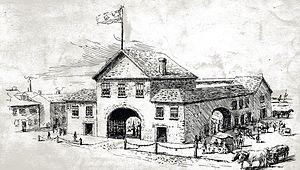
Cet article traite des événements qui se sont produits durant l'année 1831 au Canada.
L'histoire de la culture des céréales est un élément majeur de l'histoire alimentaire mondiale aux conséquences économiques, sociales et politiques très importantes. Fondement de l'alimentation dans la majorité des sociétés, les céréales, leur provenance, la difficulté de leur culture, leur pénurie ou leur abondance sont des enjeux essentiels de l'existence humaine. Des émeutes frumentaires aux réformes agraires, les céréales ont joué un rôle central dans certains grands épisodes de l'histoire.